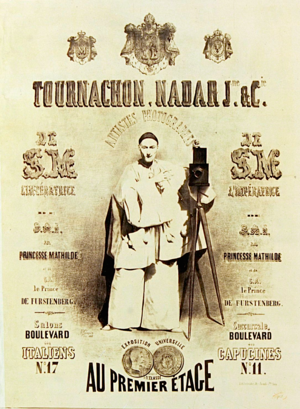
Adrien Alban Tournachon, connu sous le pseudonyme Nadar jeune, né à Paris le 25 août 1825 et mort dans la même ville le 24 janvier 1903, est un photographe, peintre et dessinateur français.
Félix Tournachon, dit Nadar, né le 5 ou le 6 avril 1820, au 195, rue Saint-Honoré, et mort le 20 mars 1910 dans la même ville, est un caricaturiste, écrivain, aéronaute et photographe français.